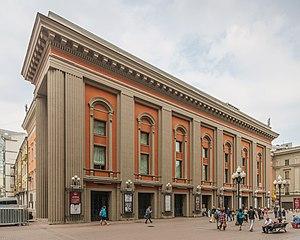
Le théâtre académique national Vakhtangov est un théâtre moscovite, situé rue de l'Arbat, nᵒ 26.